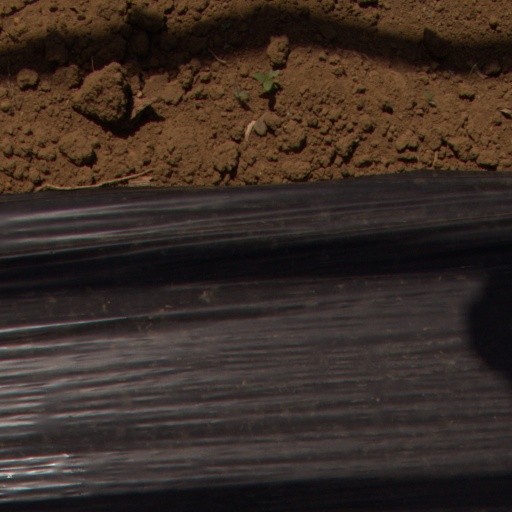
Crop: Jerusalem artichoke